Food grading

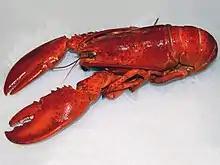
A cooked lobster

In the U.S., lobster grading involves denoting lobsters as new-shell, hard-shell or old-shell, and because lobsters which have recently shed their shells are the most delicate, there is an inverse relationship between the price of American lobster and its flavour. New-shell lobsters have paper-thin shells and a worse meat-to-shell ratio, but the meat is very sweet. However, the lobsters are so delicate that even transport to Boston almost kills them, making the market for new-shell lobsters strictly local to the fishing towns where they are offloaded. Hard-shell lobsters with firm shells, but with less sweet meat, can survive shipping to Boston, New York and even Los Angeles, so they command a higher price than new-shell lobsters. Meanwhile, old-shell lobsters, which have not shed since the previous season and have a coarser flavour, can be air-shipped anywhere in the world and arrive alive, making them the most expensive. One seafood guide notes that an eight-dollar lobster dinner at a restaurant overlooking fishing piers in Maine is consistently delicious, while "the eighty-dollar lobster in a three-star Paris restaurant is apt to be as much about presentation as flavor".